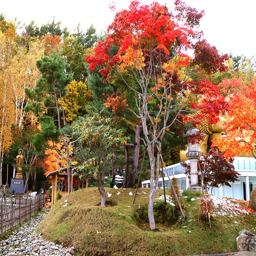
jodo the style of garden